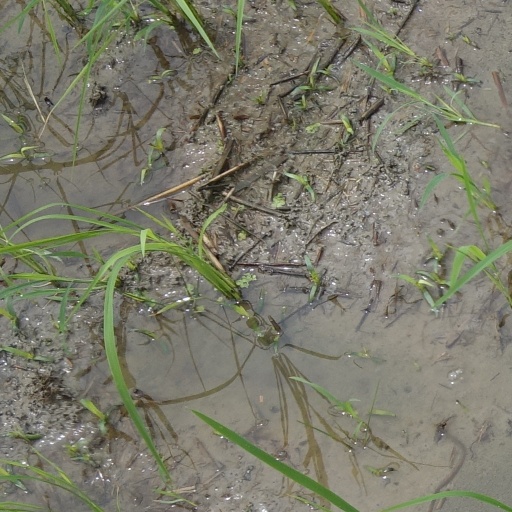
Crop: rice